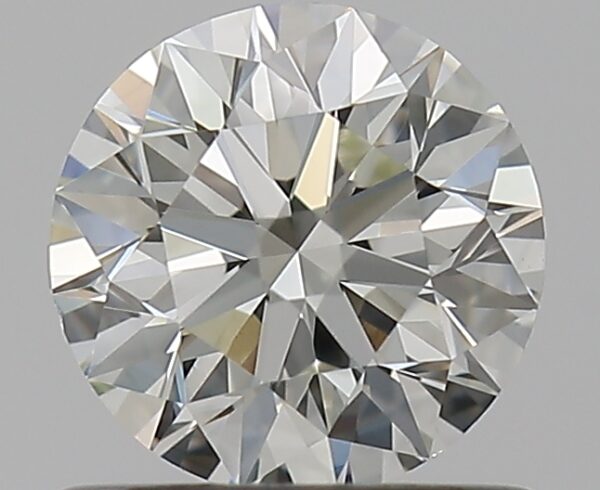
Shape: round
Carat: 0.7
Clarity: VS1
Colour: J
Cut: EX
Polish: EX
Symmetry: EX
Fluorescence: N
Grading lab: GIA
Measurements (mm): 5.62 x 5.66 x 3.56